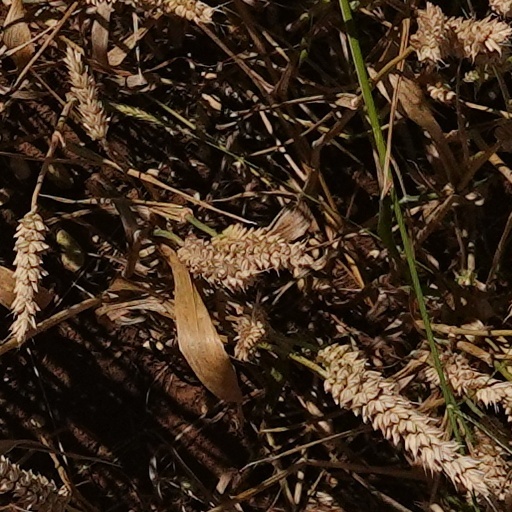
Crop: wheat